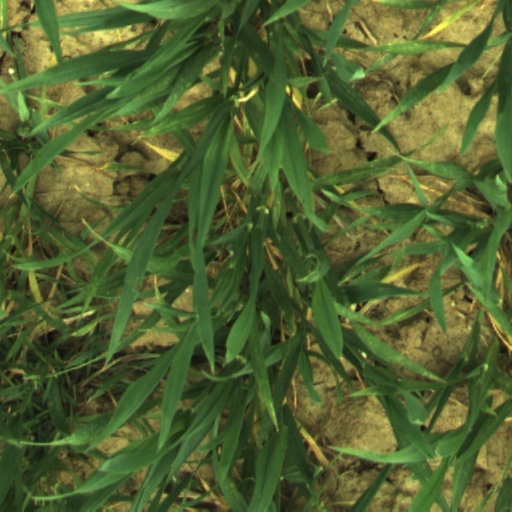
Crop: wheat